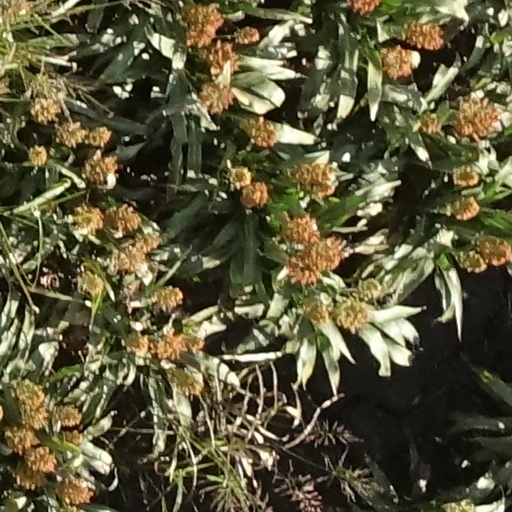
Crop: sorghum